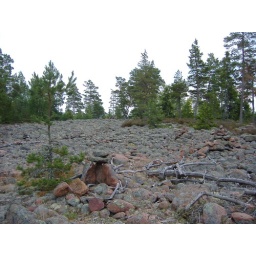
Found these small stone cairns spread throughout a rock field near the top of Getabergen.